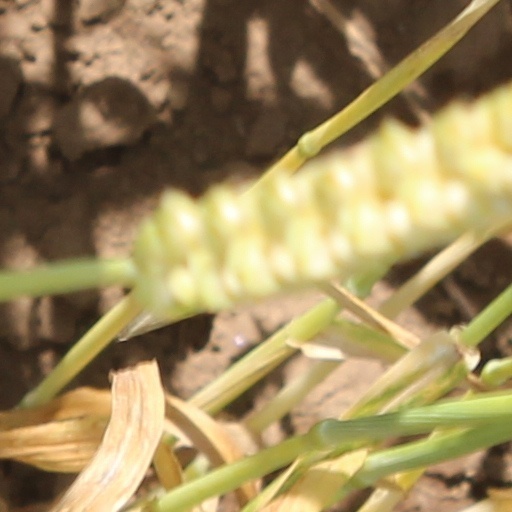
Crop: wheat